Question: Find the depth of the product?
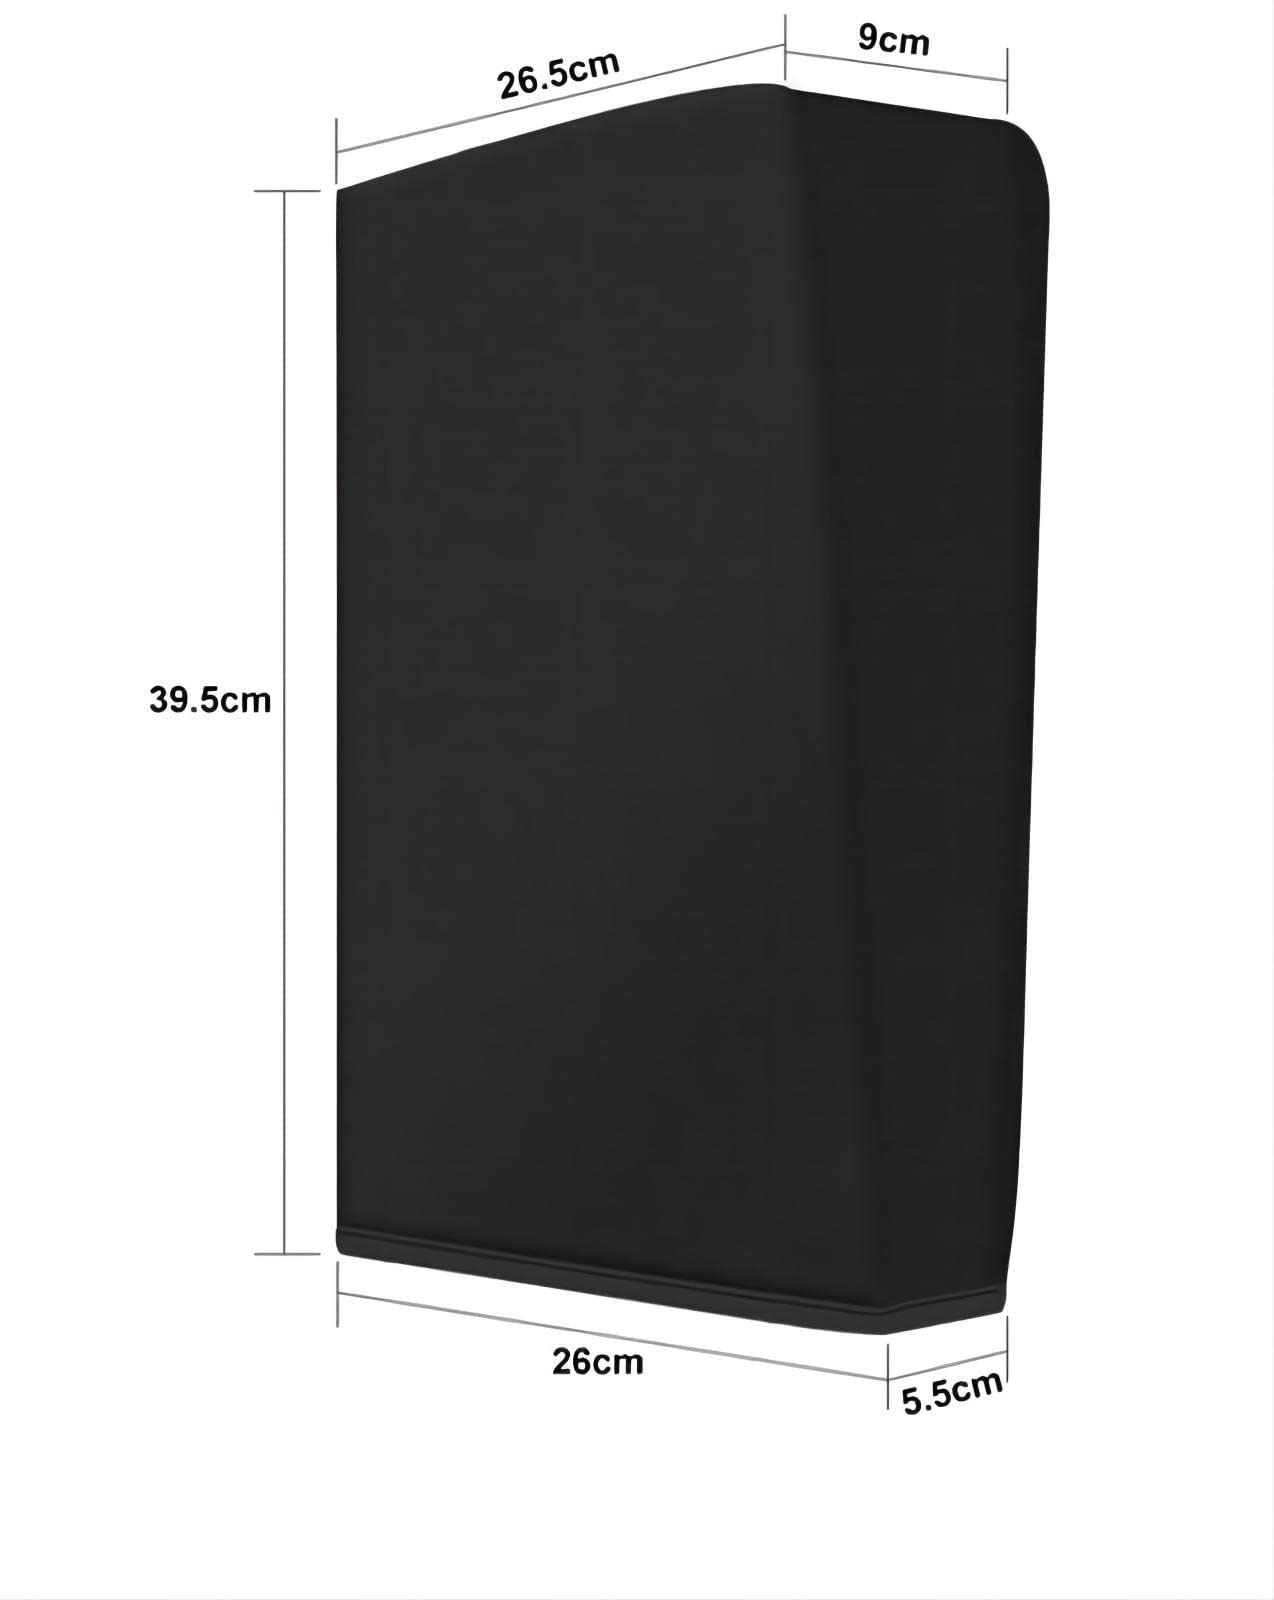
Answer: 26.5 centimetre